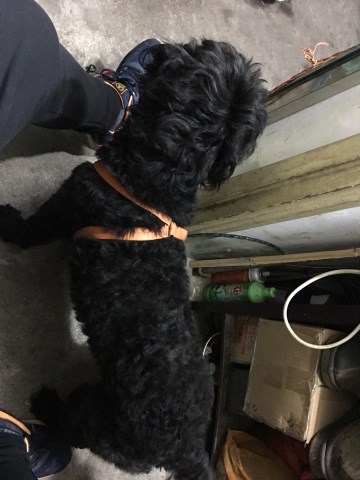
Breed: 2925-n000114-toy_poodle